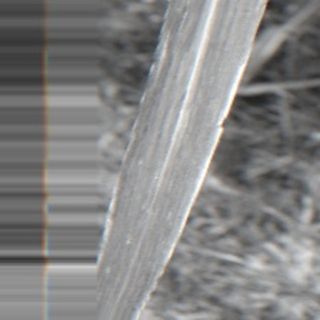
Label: sugarcane_bacterial_blight